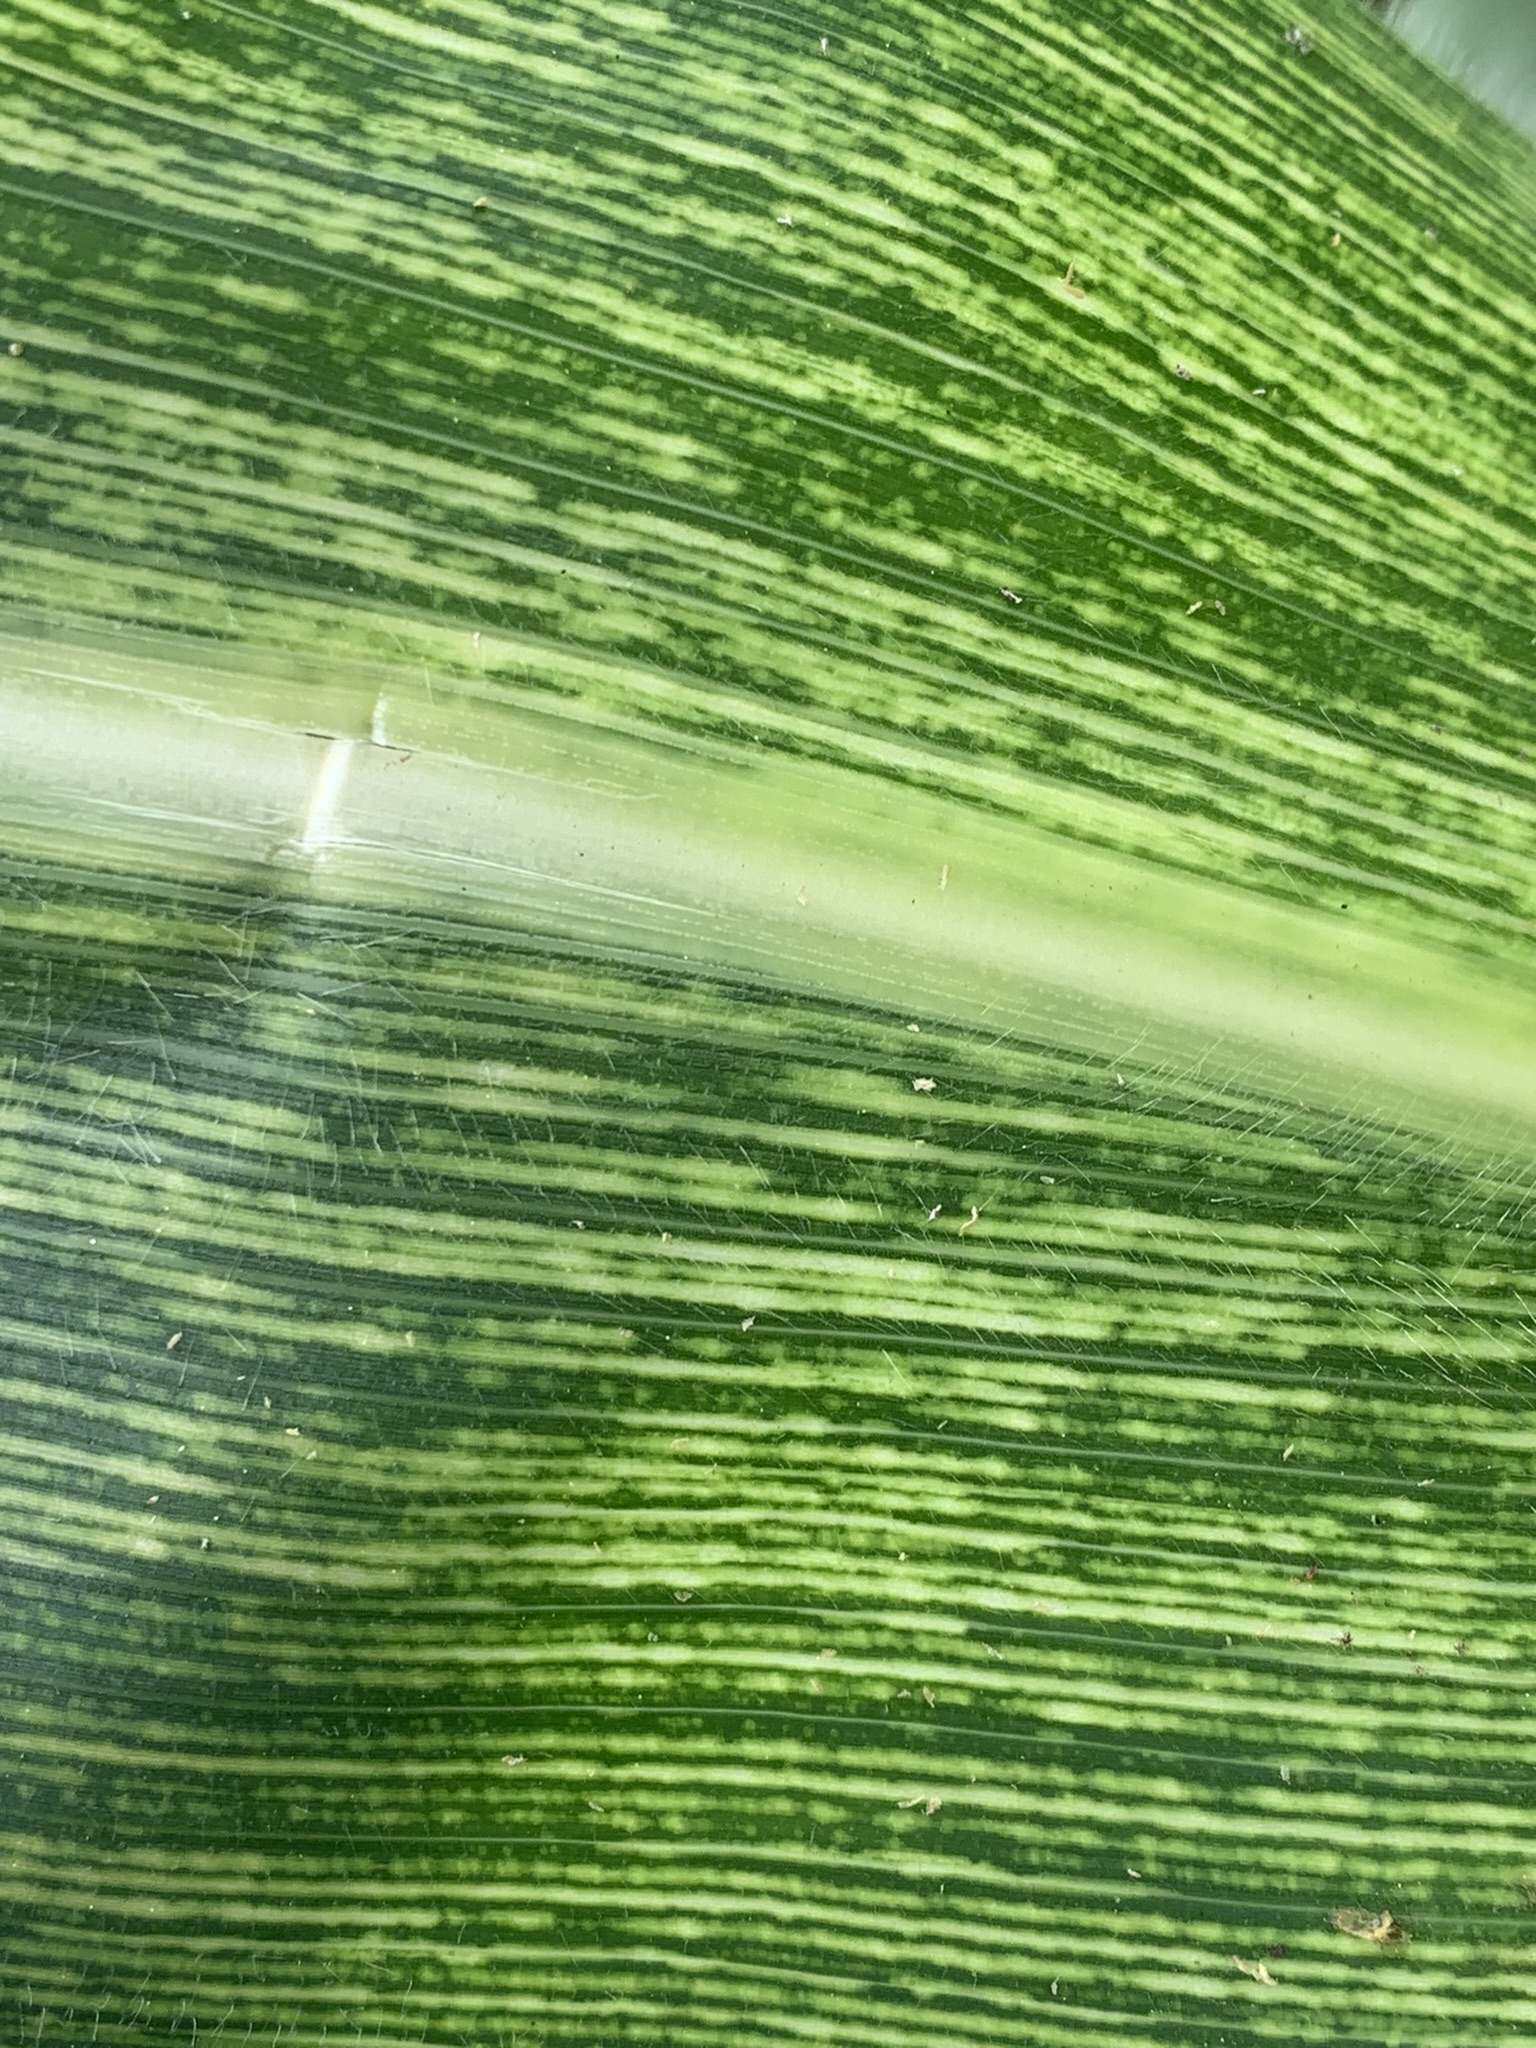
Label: MSV